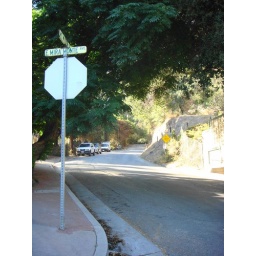
Park on Mira Monte or this road here.. The trail starts up around the hill on the left.